Maritime fur trade

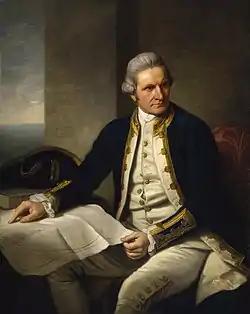
Captain James Cook

The British entry into the maritime fur trade dates to 1778 and the third voyage of Captain James Cook. While sailing north to search for the fabled Northwest Passage, Cook discovered the Hawaiian Islands. On the Northwest Coast, he spent a month in Nootka Sound, during which he and his crew traded with the Nuu-chah-nulth from the village of Yuquot. They ended up with over 300 furs, mostly sea otter, but thought them of no great value. Later, after Cook had been killed in Hawaii, the expedition visited Canton and were surprised by how much money the Chinese were willing to pay for the furs. A profit of 1,800% was made. James King, one of the commanders after Cook's death, wrote, "the advantages that might be derived from a voyage to that part of the American coast, undertaken with commercial views, appear to me of a degree of importance sufficient to call for the attention of the public." The crews of the two ships were so eager to return to Nootka Sound and acquire more furs, they were "not far short of mutiny". Nevertheless, they sailed for England, arriving there in October 1780. Accounts of Cook's voyage and the sea otter trade were published in the 1780s, triggering a rush of entrepreneurial voyages to the Northwest Coast.